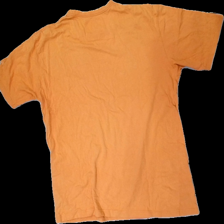
View: back
Type: T-shirt
Category: Ladies
Brand: Not in the list
Brand text on label: pzone
Colors: Orange
Material: 100% Cotton
Cut: Regular, C-collar
Price range: <50
Recommended usage: Export
Description: Orange t-shirt with print
Comment: washed out